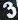
Number: 3